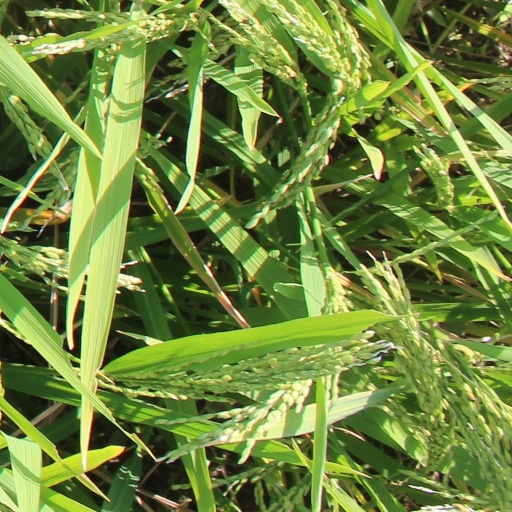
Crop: rice